Thomas Müntzer

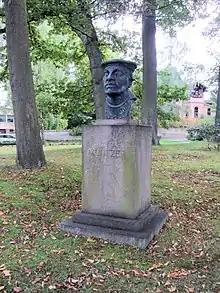
Bust of Thomas Müntzer in the Paulshöher Weg in Schwerin, Mecklenburg-Vorpommern, Germany.

Further interest in Müntzer was spurred at various moments in German (occasionally European) history: during the creation of a German national identity between 1870 and 1914; in the revolutionary era in Germany immediately after 1918; in an East Germany looking for its "own" history after 1945 (Müntzer's image was used on the 5 East German Mark banknote); and leading up to the 450th anniversary of the Peasant War in 1975 and the 500th anniversary of Müntzer's birth in 1989. In terms of pure statistics, the number of books, articles and essays devoted to Müntzer rose dramatically after 1945. Before that year, around 520 had appeared; between 1945 and 1975, another 500; between 1975 and 2012, 1800.